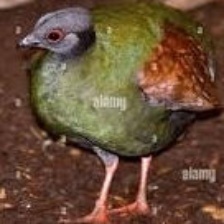
Species: CRESTED WOOD PARTRIDGE
Scientific name: ROLLULUS ROULOUL
ImageNet parent category: partridge